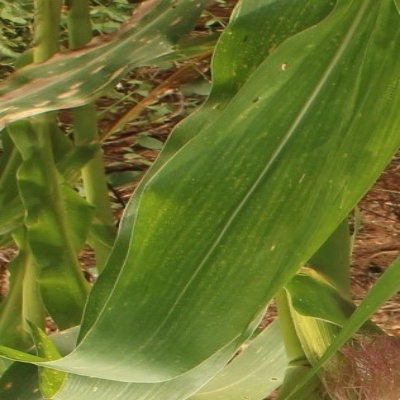
Label: Corn_(Maize)___Maize_Streak_Virus